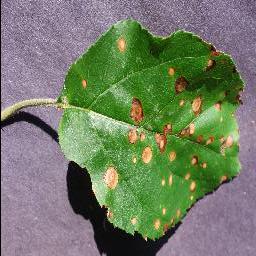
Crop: apple
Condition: black_rot